Film Booking Offices of America

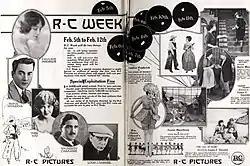
December 1921 Robertson-Cole ad, featuring Pauline Frederick and Sessue Hayakawa

The company that would become FBO began as Robertson-Cole, an importer, exporter, and motion picture distributor with headquarters in London and New York, founded in 1918 by Englishman Harry F. Robertson and American Rufus S. Cole. The company handled American-made trucks, cars, automobile accessories, and Bell & Howell motion picture equipment; its initial film distribution focus was on the Northern European, South Asian, and Latin American markets. From its U.S. office, R-C Pictures, as it was often branded, started American motion picture distribution late in 1918, purchasing film rights from independent production companies and selling them on to Exhibitors Mutual Distributing, a corporate successor of the Mutual Film studio. In November, R-C contracted to serve as the sole provider to Exhibitors Mutual, and its first acquisitions were released the following month. For its top-of-the-line "product", it purchased the movies of star actor Sessue Hayakawa, whose films were produced by his own company, Haworth Pictures Corporation. Other companies also made films expressly for R-C distribution: B.B. Features, Jesse D. Hampton Productions, National Film Corporation, Winsome Stars. To accompany its features, Robertson-Cole also acquired a wide variety of serials and other shorts, from "Supreme Comedies" with Harry Depp and Teddy Sampson to a biweekly series, "On the Borderland of Civilization", filmed by adventurer Martin Johnson. Late in 1919, independent motion picture producer Frank Hall acquired Exhibitors Mutual and integrated it into his new Hallmark Exchanges. In January 1920, Robertson-Cole purchased Hallmark, securing the capacity to directly distribute the films to which it owned rights, including the in-house productions then being planned.